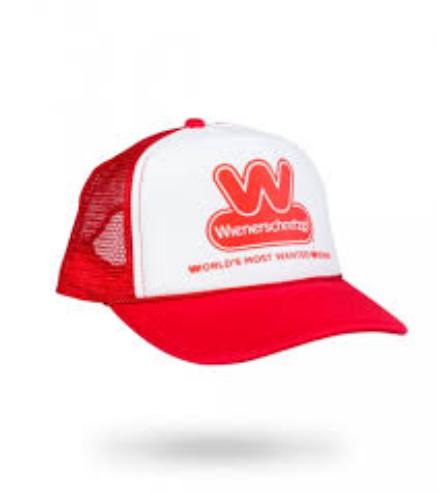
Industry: Food